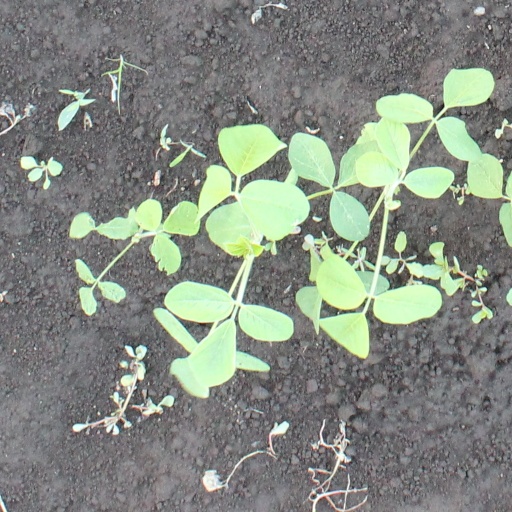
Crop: soybean